Eigen Kweek

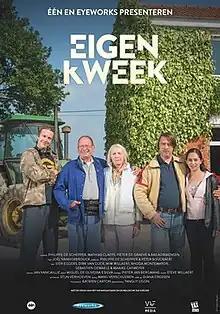
Series poster

(English: Home Grown) was a 2013-2019 Belgian crime comedy television series on the Belgian channel Eén. It was the most watched TV programme in Flanders in 2013.